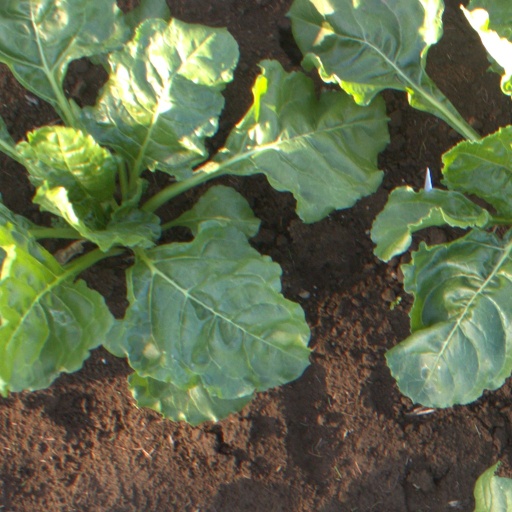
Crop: sugar beet